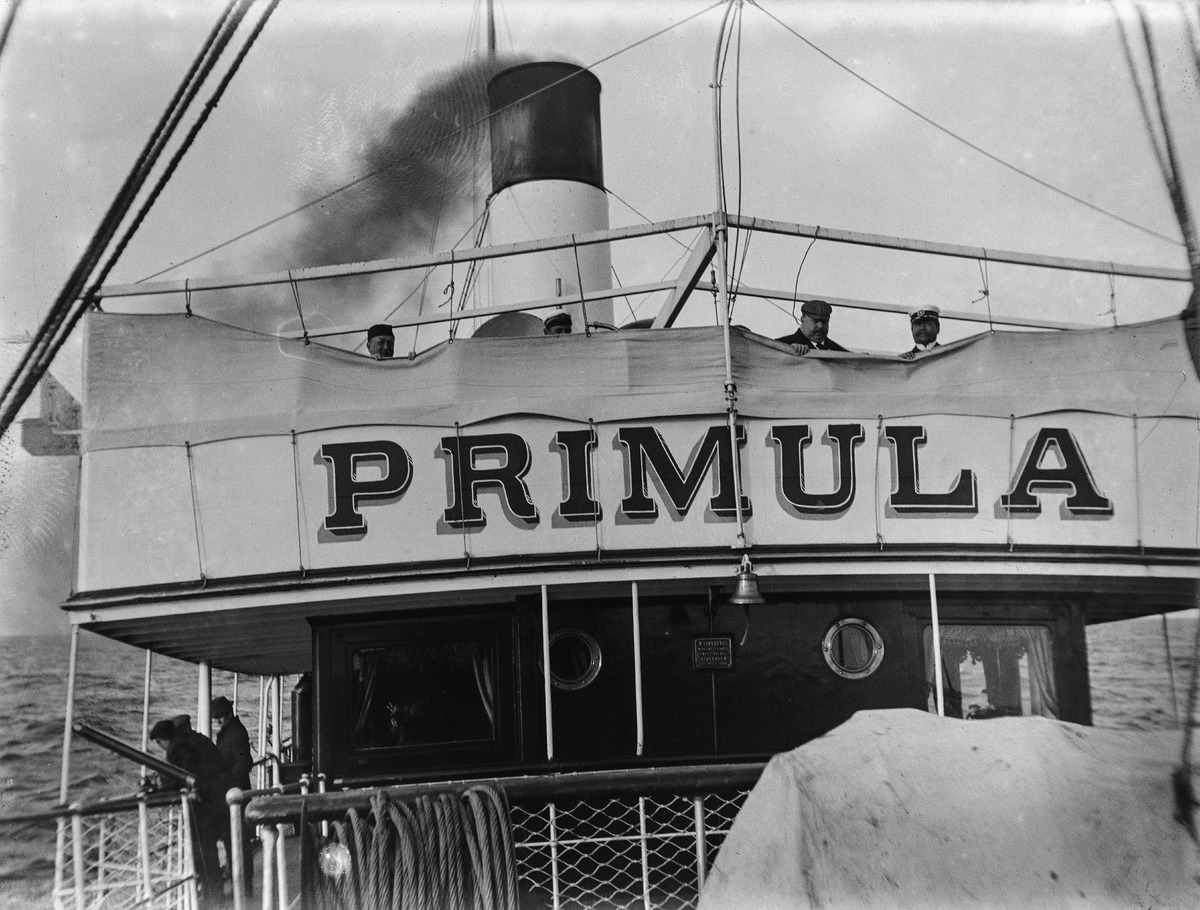
s/s Primula
sisällön kuvaus: s/s Primula. Vuonna 1914 Ruotsissa Helsingfors Ångfartygs Aktiebolagille (FÅA) rakennettu rahti- ja matkustaja -laiva kulki reitillä Helsinki-Tallinna-Lyypekki. Laiva kulki reittiä kymmenen vuotta. Äärimmäisenä oikealla kuvassa on Primulan ensimmäinen

kapteeni, Bernhard Nyberg. mustavalkoinen
Kuvaaja: Nyberg, Ragnar, valokuvaaja
Ajankohta: kuvausaika 1910 -luku
Aiheet: Nyberg, Bernhard, laivat, merenkulku, laivanvarustamot, höyrylaivat, savu, höyry, piiput, kapteeni